Jason and the G-Men

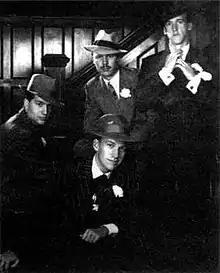
Jason and the G Men circa 1993

Jason and the G-Men was a contemporary Christian band from Minnesota founded in 1991 by Jason Harms, Greg Seeger, Rick McKinley and Rick Corliss. The "Encyclopedia of Contemporary Christian Music" refers to them as possibly "Christian music's answer to Harry Connick Jr."